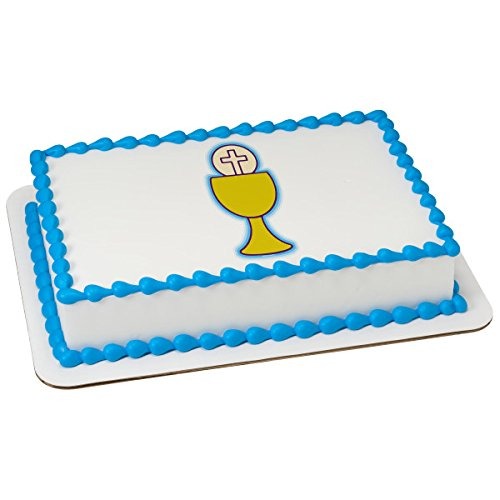
Item Name: Communion Chalice PhotoCake® Edible Cake Topper Icing Image for 1/4 Sheet cake or larger
Bullet Point 1: Made from high-quality food-grade icing, safe for consumption.
Bullet Point 2: Perfect for decorating cakes, cupcakes, and other baked goods.
Bullet Point 3: Easy to apply and remove.
Bullet Point 4: Mamufactured and Sold under License
Product Description: This PhotoCake Edible Icing Image is perfect for celebrating (cake not included). Our premium edible sheets are made of a fondant material and are very easy to use. You simply peel them off the backing or trim them out and place them on your finished iced or frosted cake or cupcake or fondant :) Also, our edibles will keep for up to a year if left sealed in the bag at room temperature (65-80 °F). Also included are detailed instruction on care and placement! Using our edible icing images is a fast and simple way to add to your birthdays and occasions. Just peel the back off of your edible image and lay flat on your previously frosted cake. Watch as it absorbs and creates a brilliant design that both children and adults will love. Instructions for placement on cake are included. You may store your image, laying flat, up to one year. All copyright and trademarks are property of their respective owners. Licensing for use of such images is provided through DecoPac, Inc.
Value: 1.0
Unit: Count

Price: 14.54